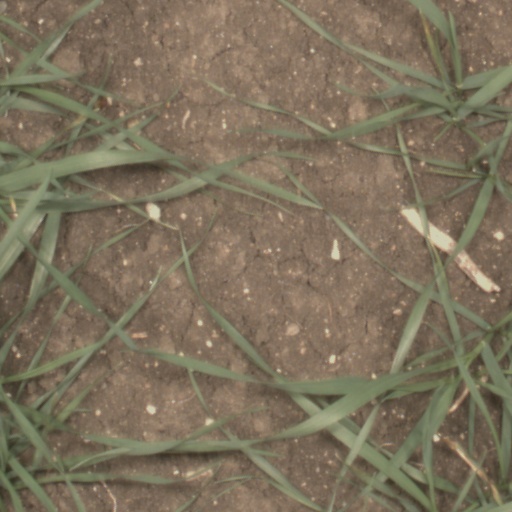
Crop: wheat